Albert Favre Zanuti

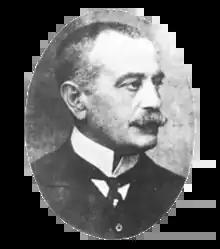

Albert Favre Zanuti was a Swiss-Italian watchmaker and entrepreneur, instrumental in the development of the watchmaking industry in Japan in the 1880s as a O-yatoi Gaikokujin.